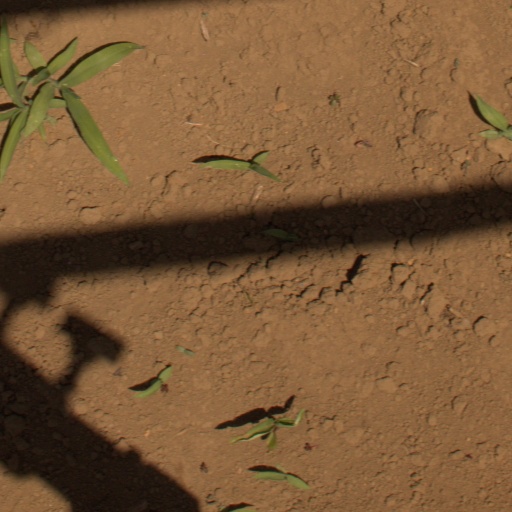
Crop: Jerusalem artichoke